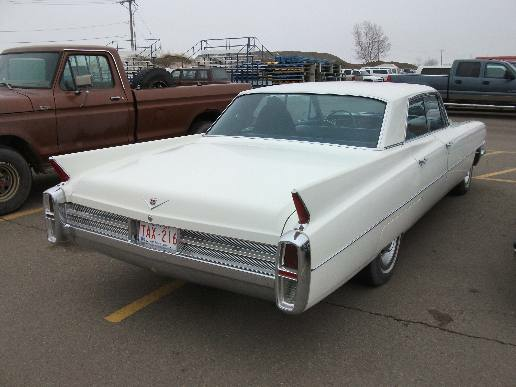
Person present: No